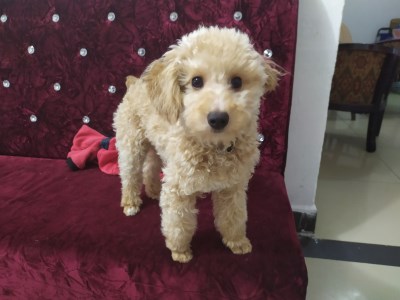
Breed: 7449-n000128-teddy